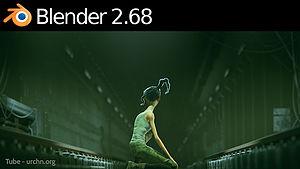
Blender est un logiciel libre de modélisation, d’animation par ordinateur et de rendu en 3D, créé en 1995. Il est actuellement développé par la Fondation Blender.